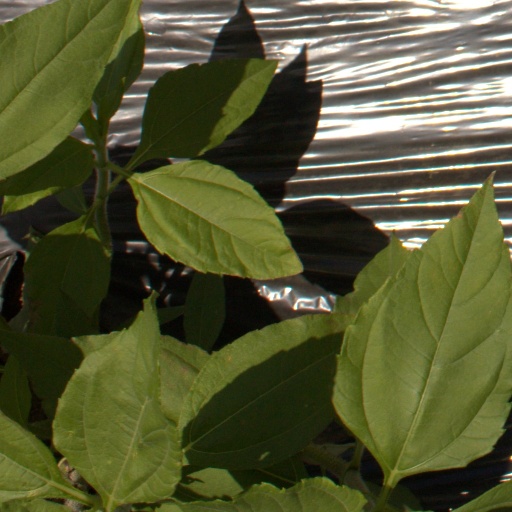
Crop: Jerusalem artichoke